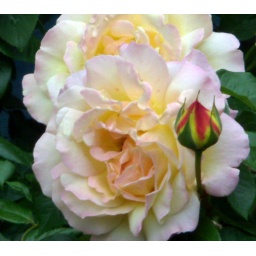
Someone's been sleeping in MY bed